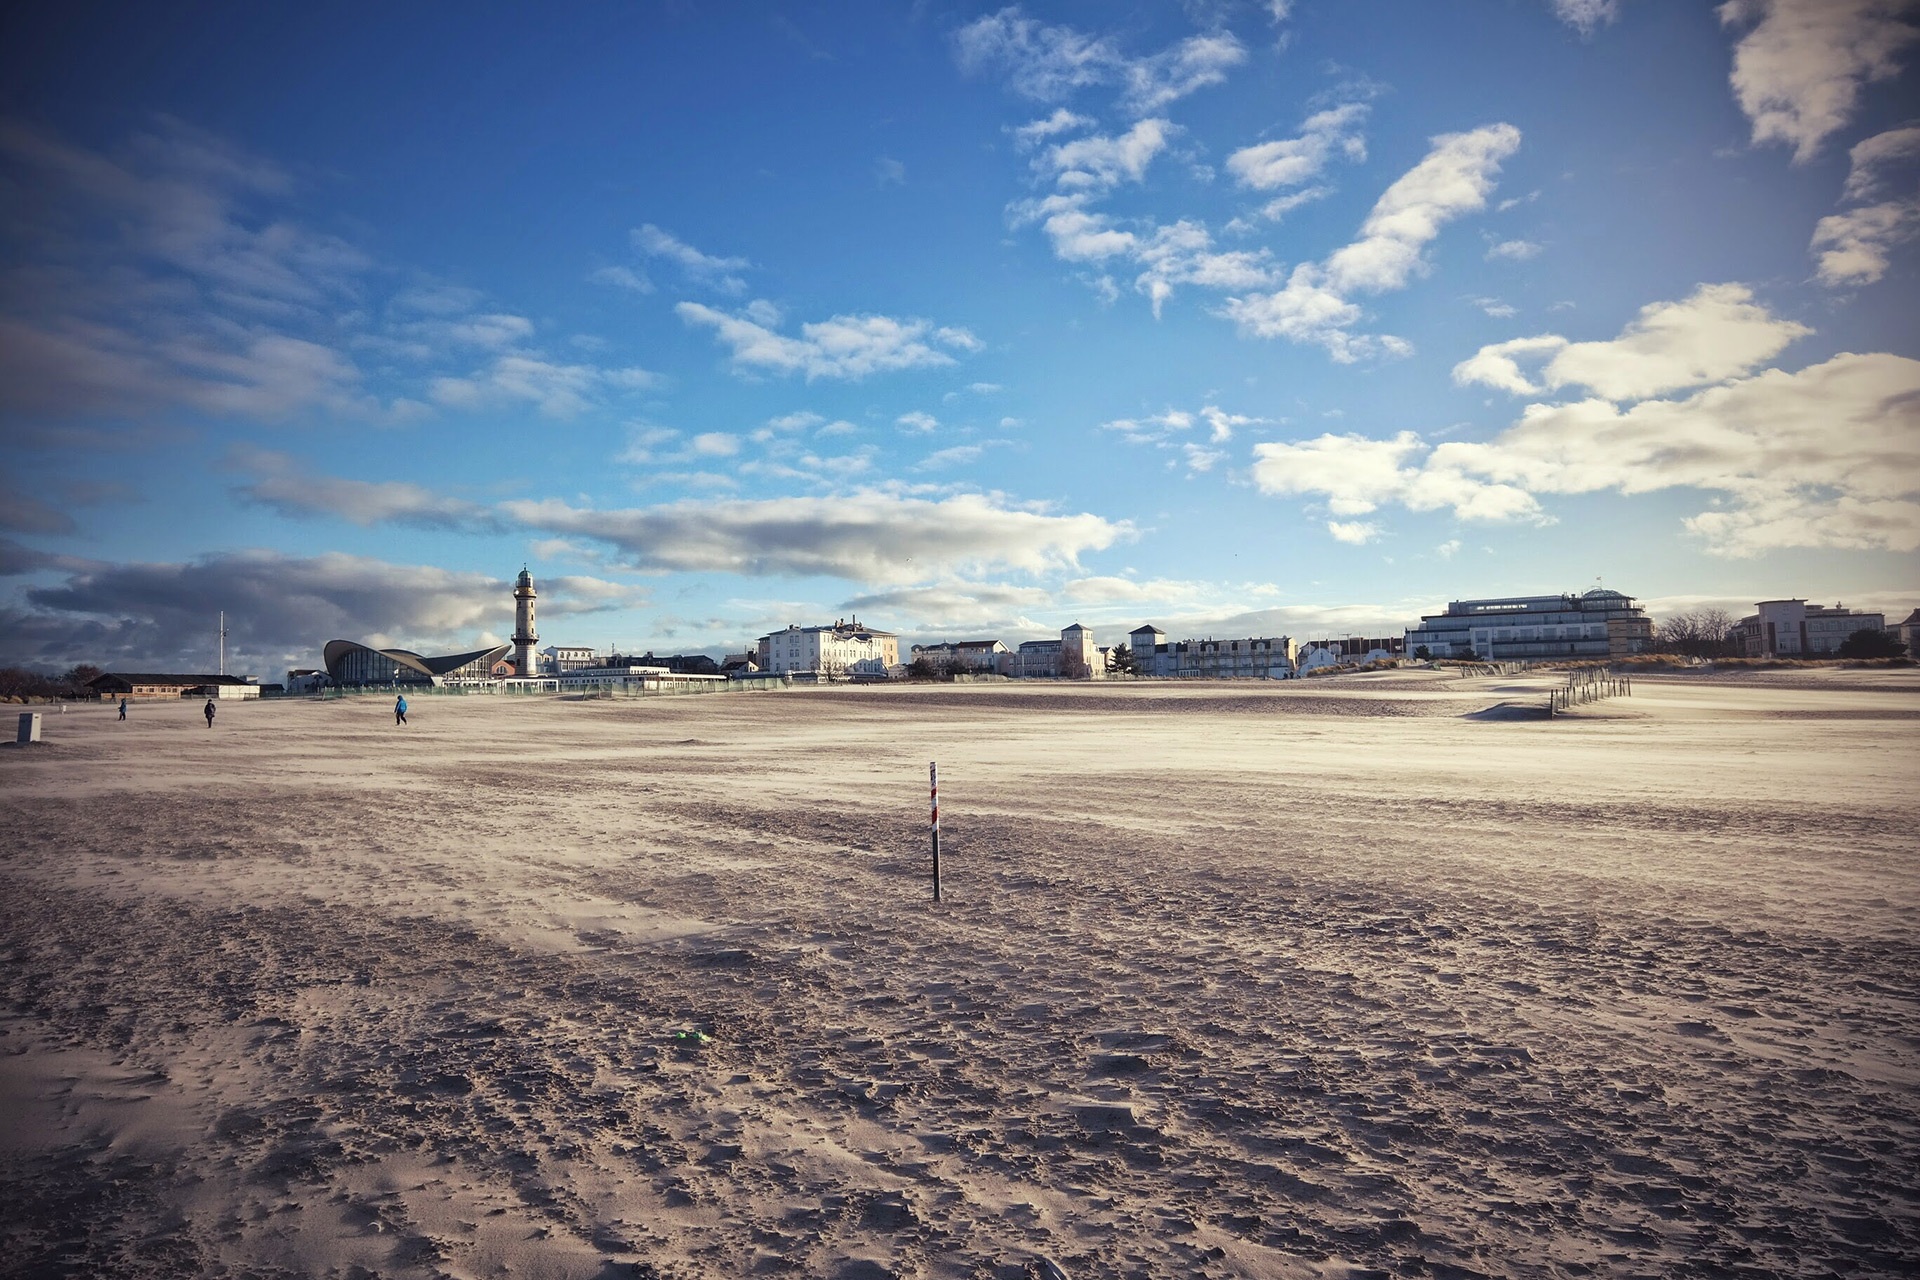
beach, landscape, sea, coast, sand, ocean, horizon, cloud, sky, sunrise, sunset, field, sunlight, morning, shore, dawn, dusk, evening, empty, body of water, baltic sea, warnem nde, natural environment